Shōjaku Station

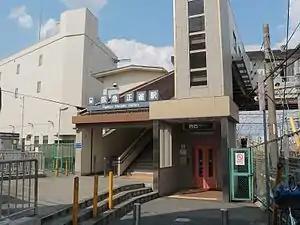
A part of station building

is a railway station on the Hankyu Kyoto Line and is in Hankyu Shojaku, Settsu, Osaka. It serves students of the nearby Osaka Gakuin University. Only local trains stop at the station.